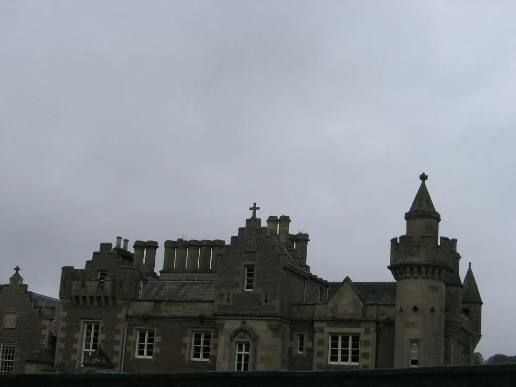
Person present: No